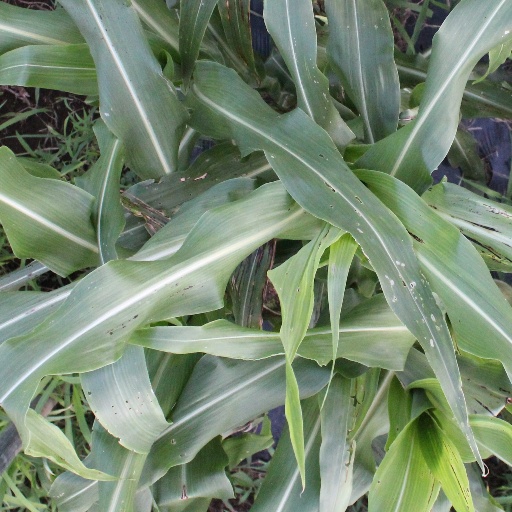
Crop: sorghum